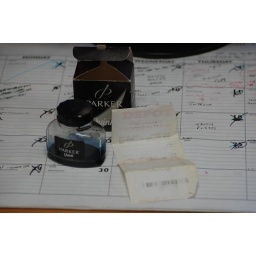
My bottle of fountain pen ink. I've had it for just over five years now and am just now running out.